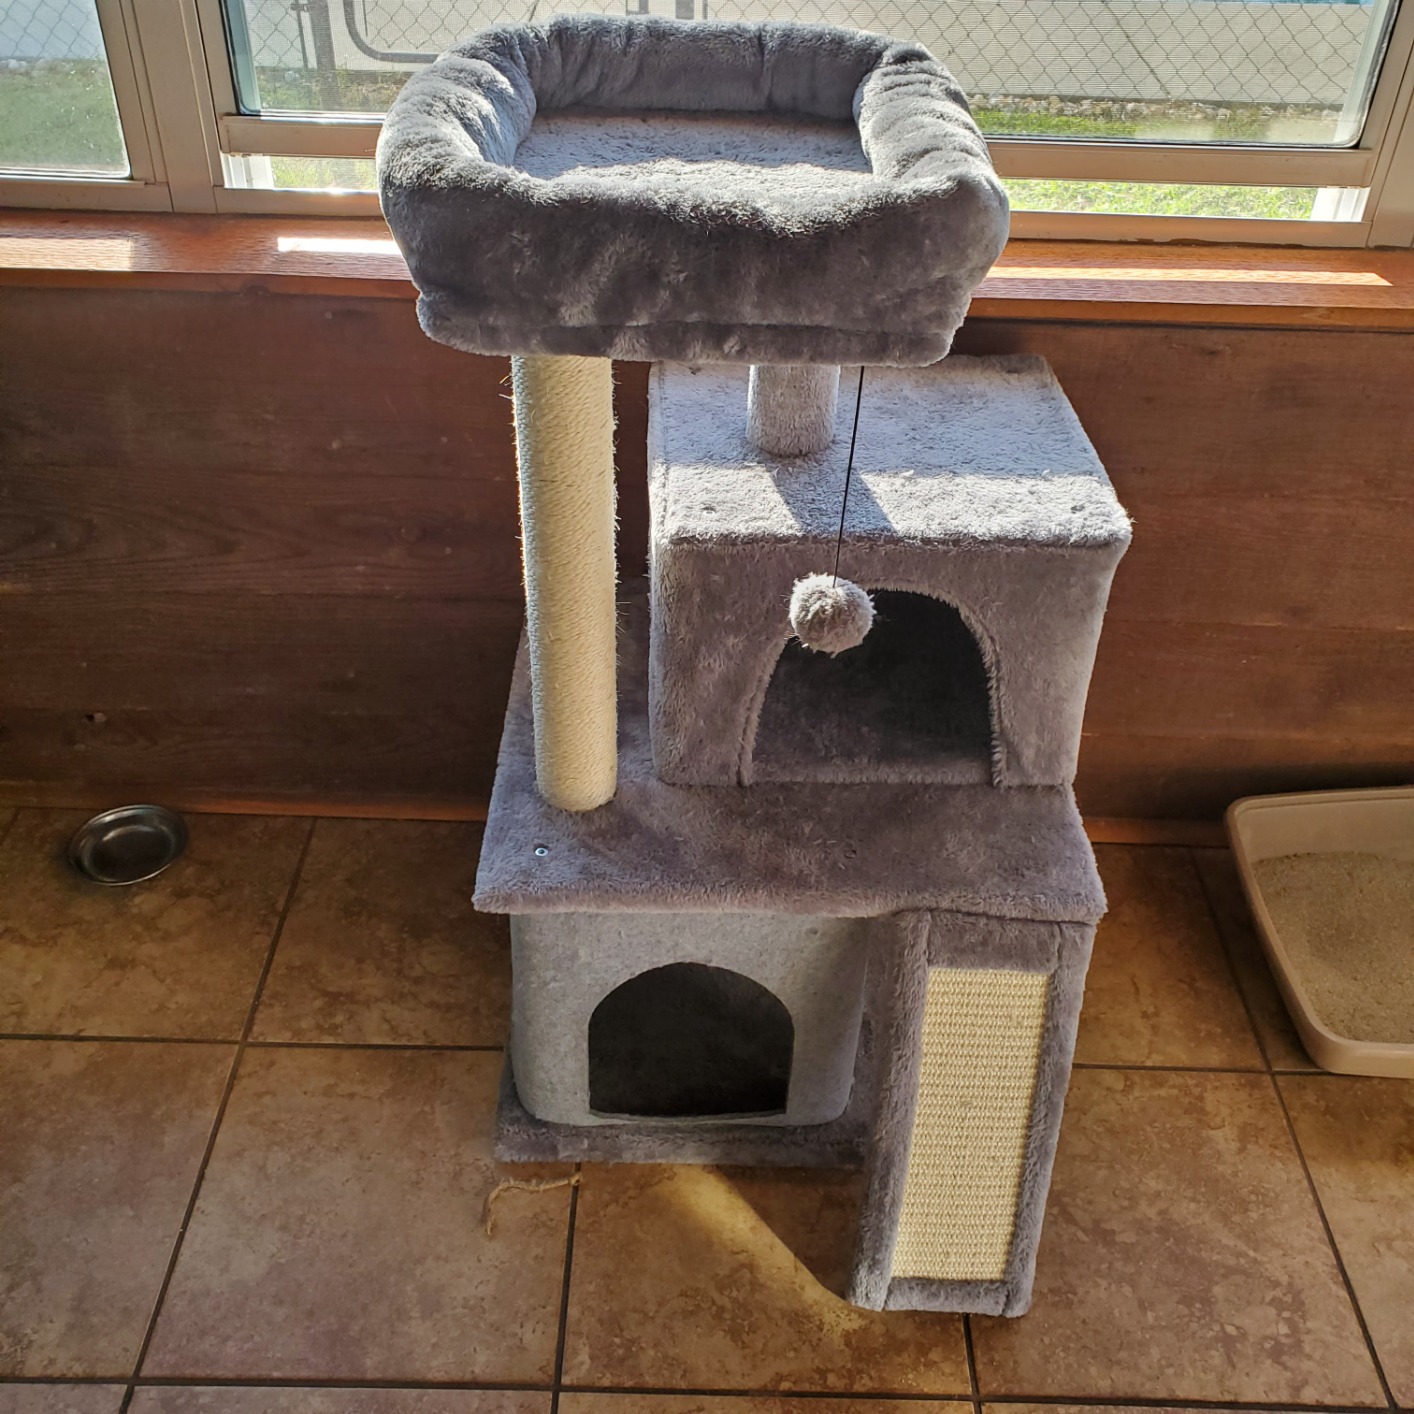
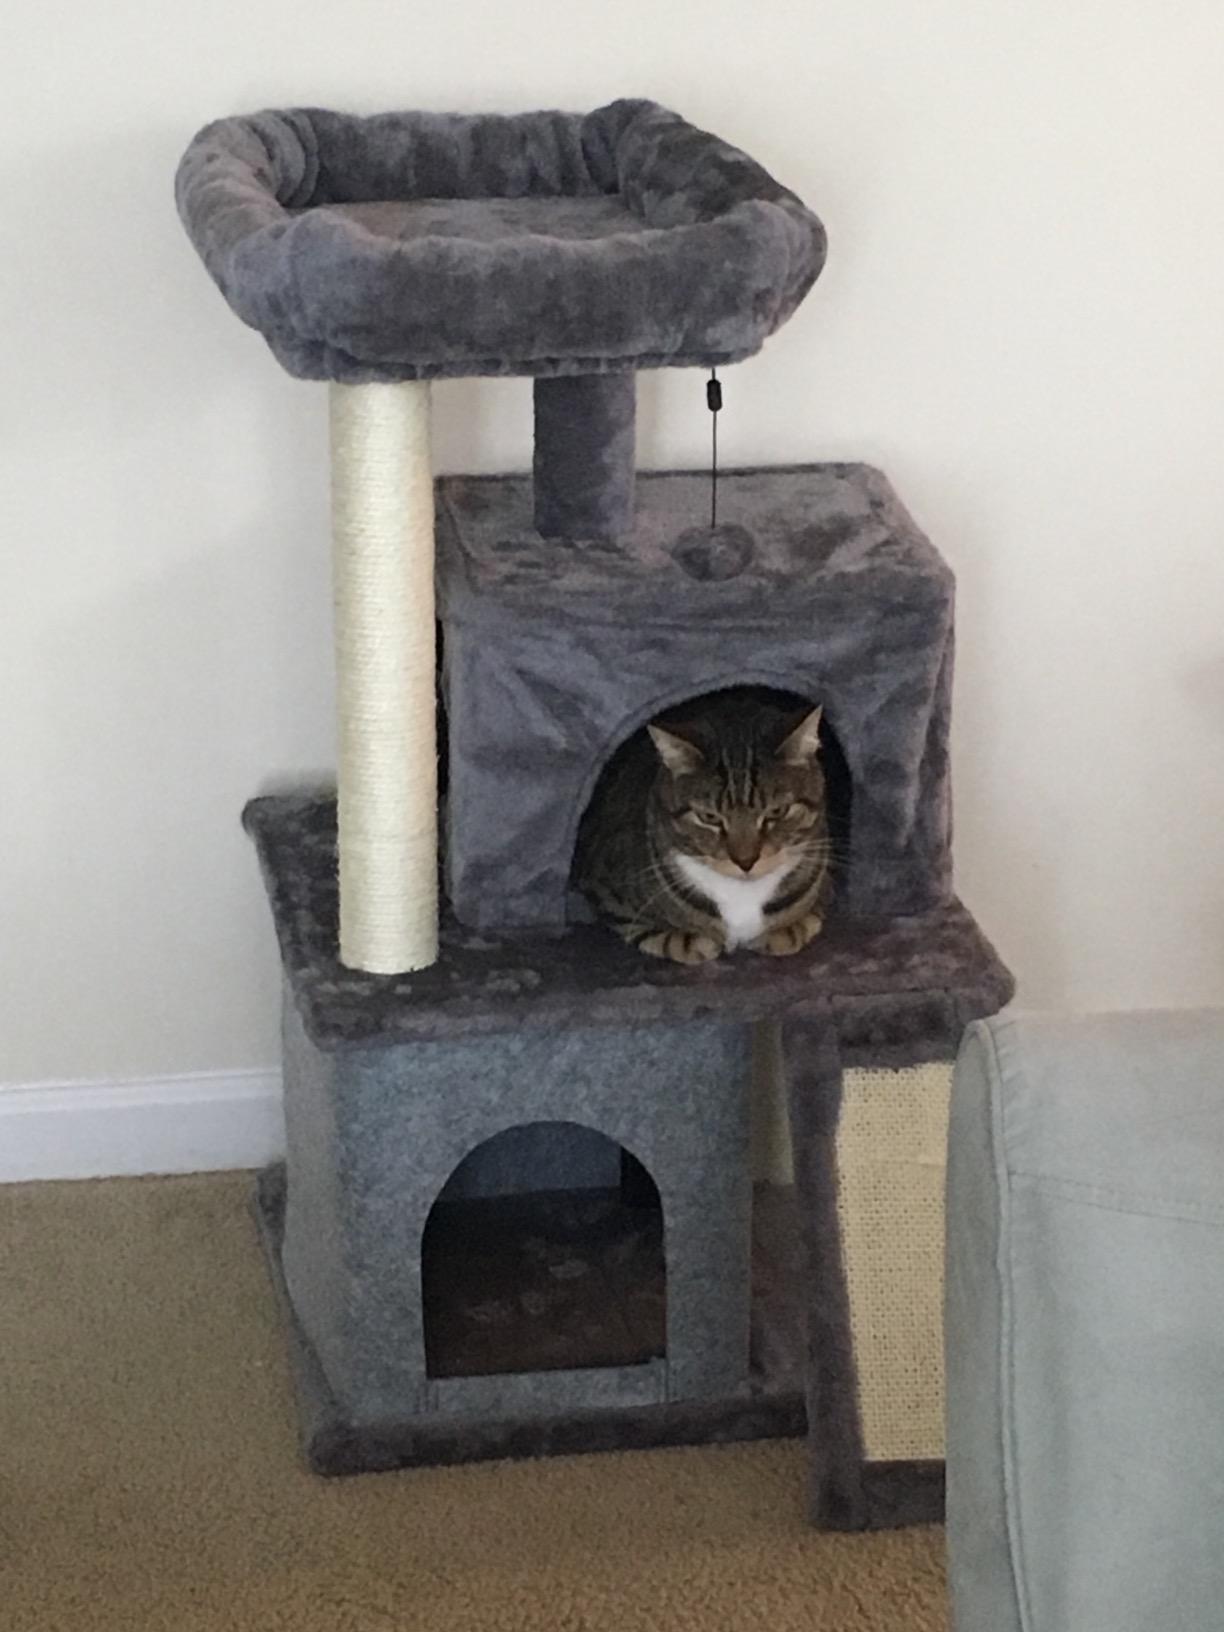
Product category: items_cat tree
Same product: yes